Fukushima Masanori

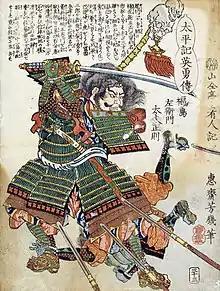
Ukiyo-e of Fukushima Masanori

On August 21, 1600, the Eastern Army alliance, which supported Tokugawa Ieyasu, attacked Takegahana Castle, defended by Oda Hidenobu, who sided with Mitsunari's faction. The army was divided into two groups: 18,000 soldiers led by Ikeda Terumasa and Asano Yoshinaga moved towards the river crossing, while 16,000 soldiers led by Masanori, Ii Naomasa, Hosokawa Tadaoki, Kyogoku Kochi, Kuroda Nagamasa, Katō Yoshiaki, Tōdō Takatora, Tanaka Yoshimasa, and Honda Tadakatsu proceeded downstream to Ichinomiya.